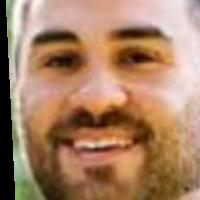
Age group: age 21-30